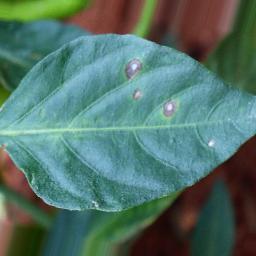
Label: cercospora